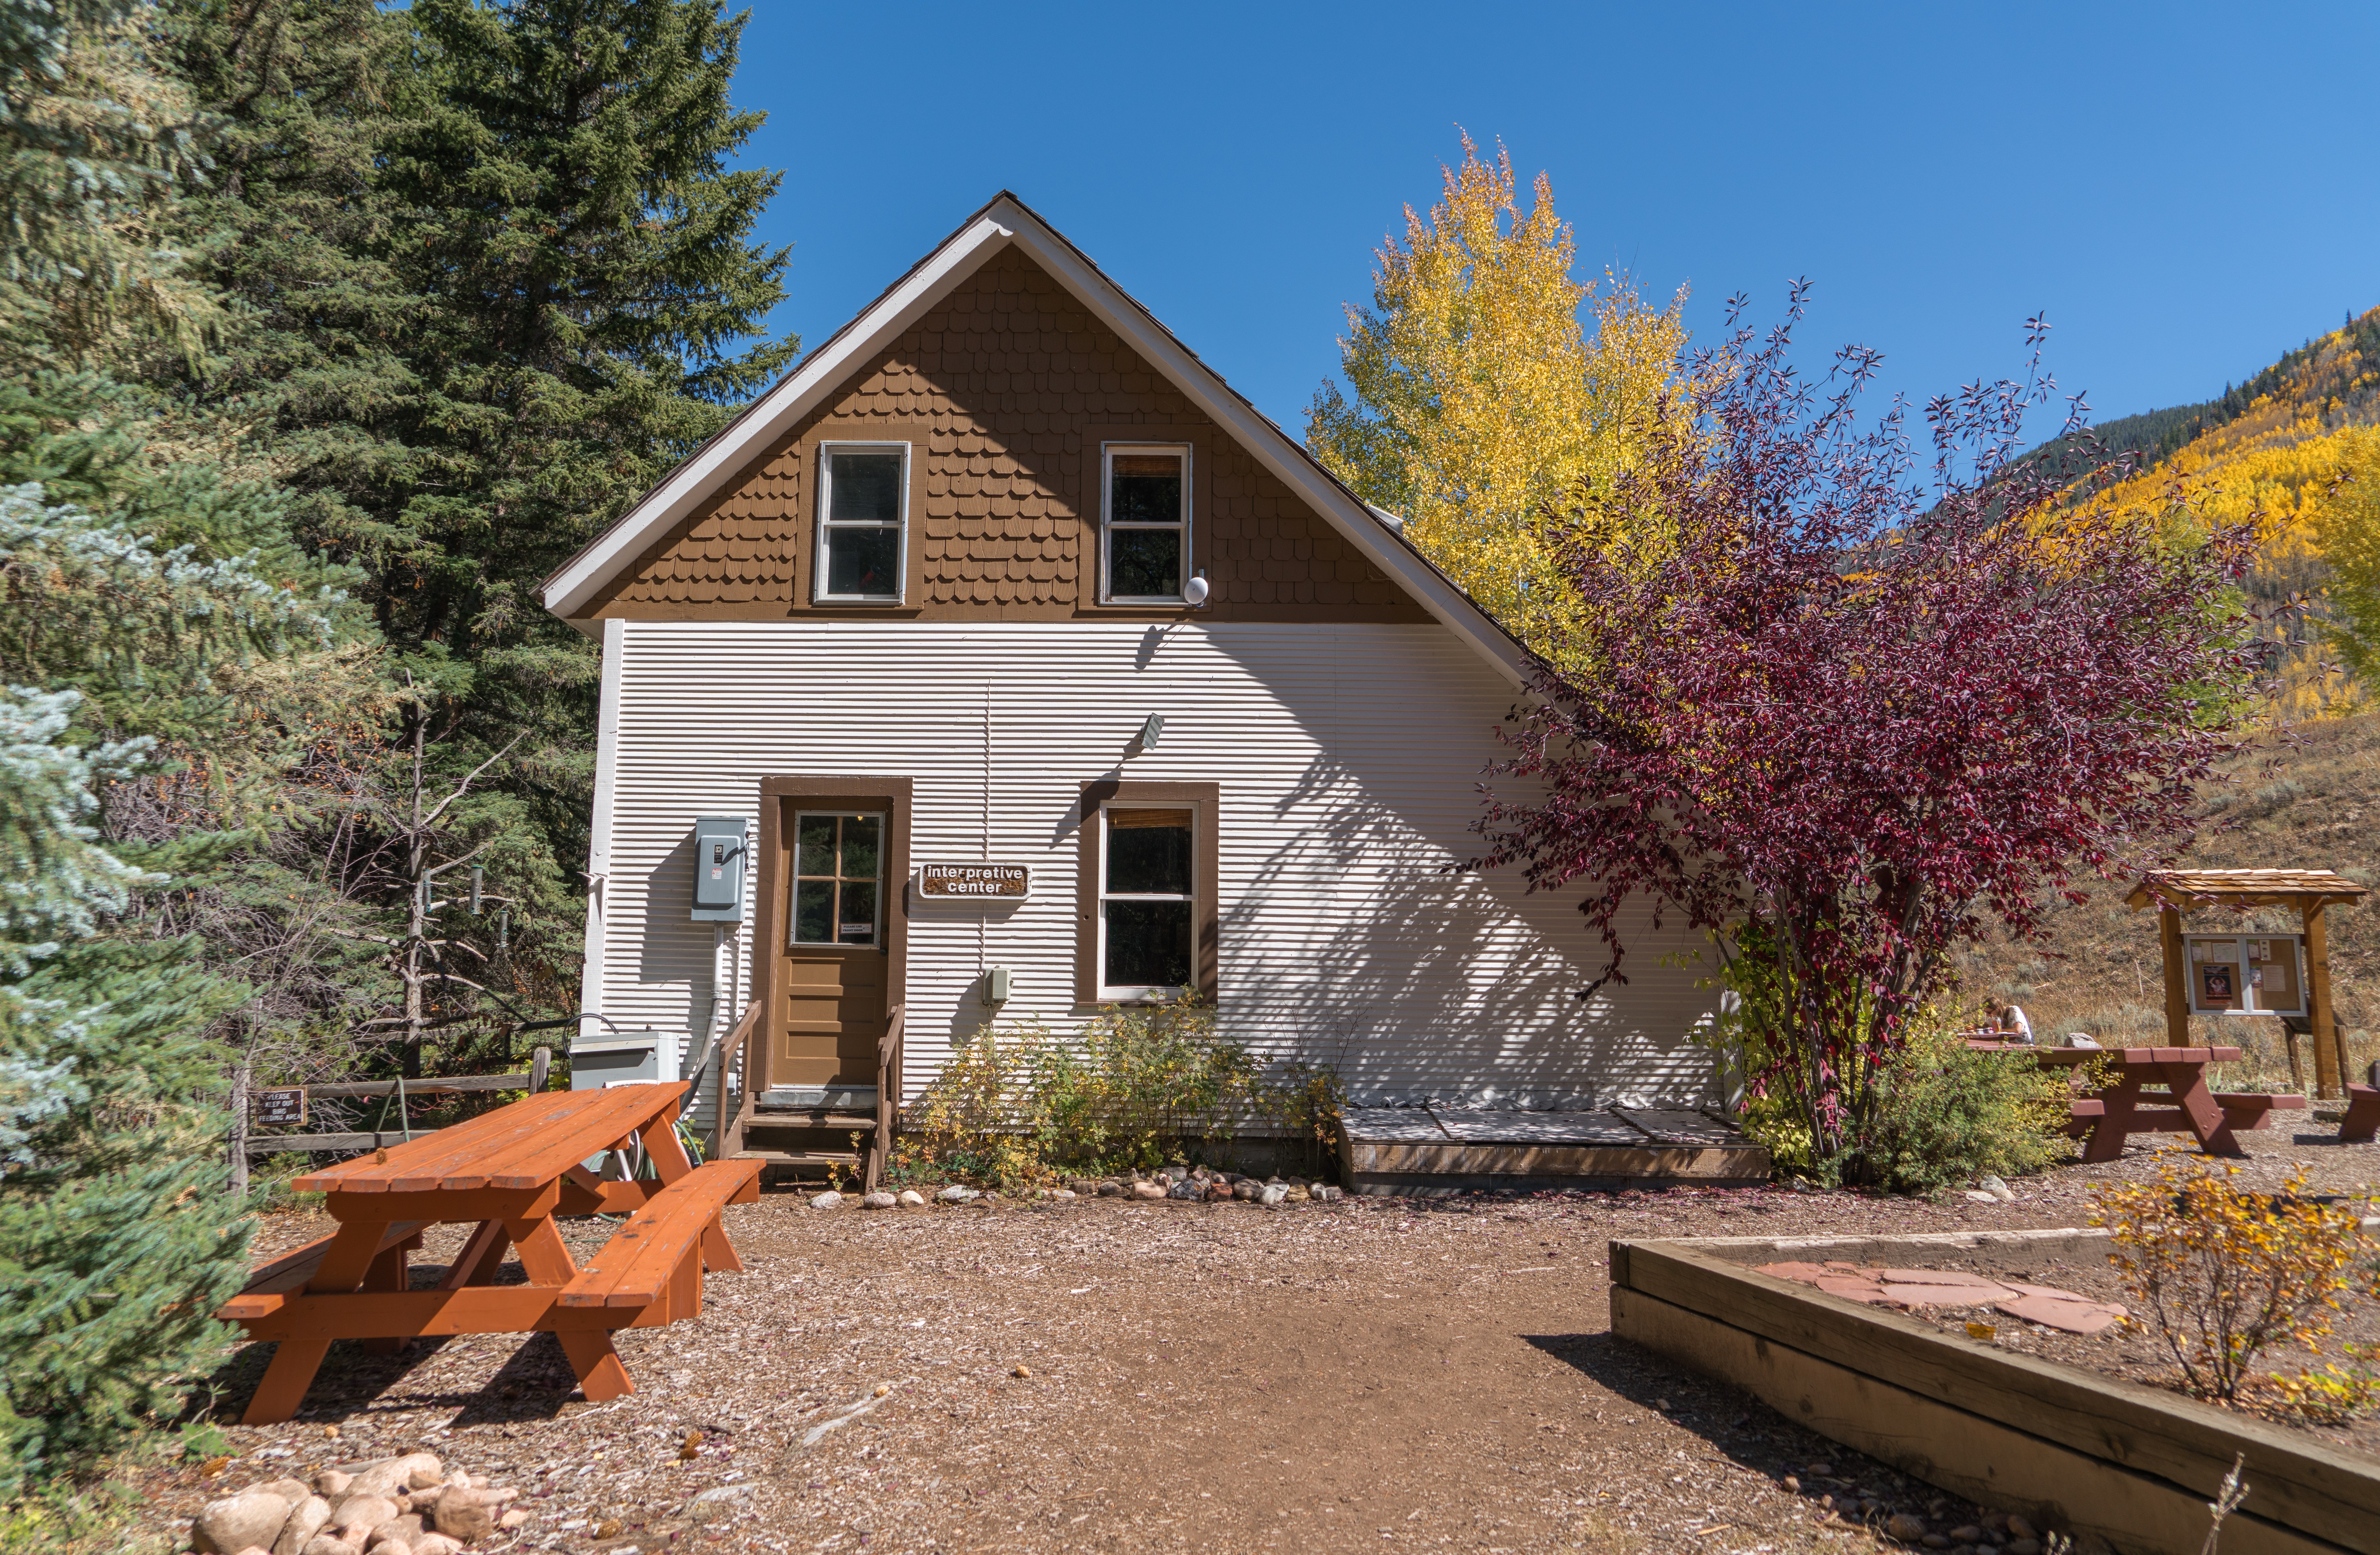
landscape, tree, nature, forest, outdoor, architecture, house, building, home, travel, foliage, green, scenic, cabin, cottage, autumn, scenery, usa, backyard, facade, property, tourism, colorado, mountains, farmhouse, estate, log cabin, yard, fall foliage, destination, siding, aspens, vail, real estate, picnic table, residential area